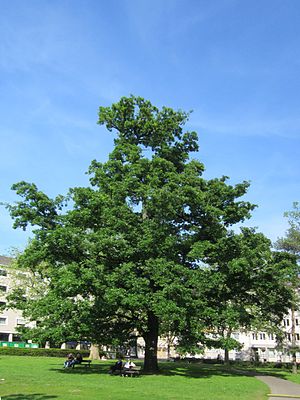
Frynseeg / Galleri
Vækstform.
Frynseeg, også skrevet Frynse-Eg, også kaldet "Tyrkisk Eg", er et stort, løvfældende træ med en uregelmæssig krone og kraftige grene. Træet er hårdført og er ikke modtageligt for den Ege-meldug, der ellers angriber andre ege. Træet bruges af og til som gade- og parktræ i Danmark.